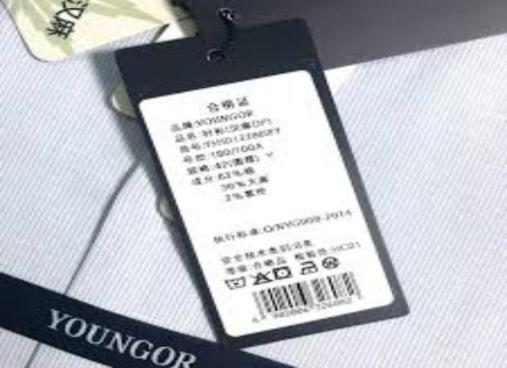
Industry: Clothes